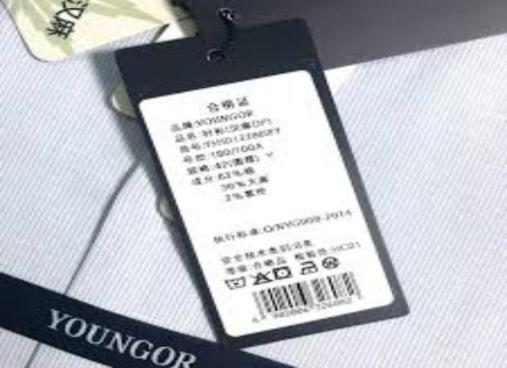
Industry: Clothes